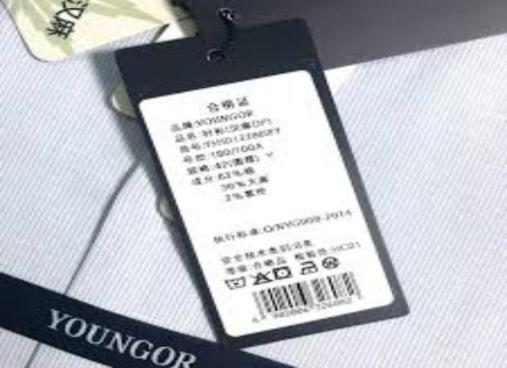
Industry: Clothes